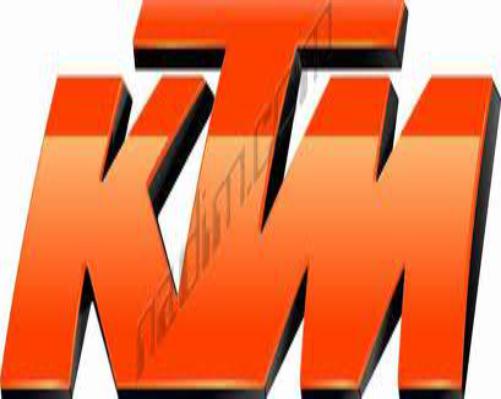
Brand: KTM
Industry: Transportation